Anthony Racioppi

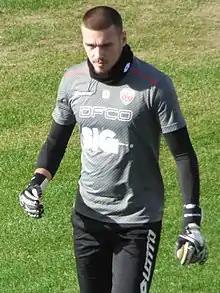
Racioppi with Dijon in 2021

Anthony Alexandro Racioppi (born 31 December 1998) is a Swiss professional footballer who plays as a goalkeeper for Sion.